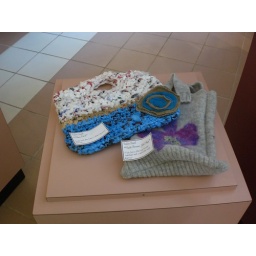
by Valerie SmithPlarn Purse: recycled plastic bags and recycled sweaterViolet Sweater Tote Bag: recycled wool sweater